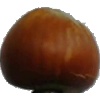
Label: nut_forest